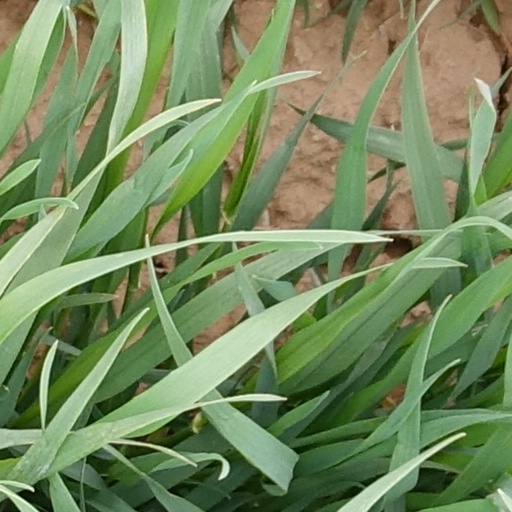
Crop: wheat